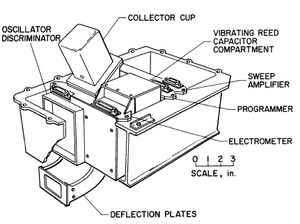
Analyseur électrostatique de vent solaire de Mariner 2
Mariner 2, ou Mariner-Venus 1962, ou parfois Mariner R-2, est une sonde spatiale de la NASA ayant survolé la planète Vénus. Elle est la première à réussir sa mission dans le programme Mariner, Mariner 1 dont elle est la copie, et détruite au lancement un mois auparavant. Elle est également la première sonde à survoler avec succès une autre planète, la sonde soviétique Venera 1 lancée en 1961 étant devenue muette peu après son lancement. La NASA choisi de mettre à l'écart la troisième sonde spatiale de la série prévue pour la période de lancement de 1964.